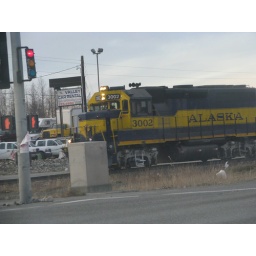
...from the car window in downtown wasilla.